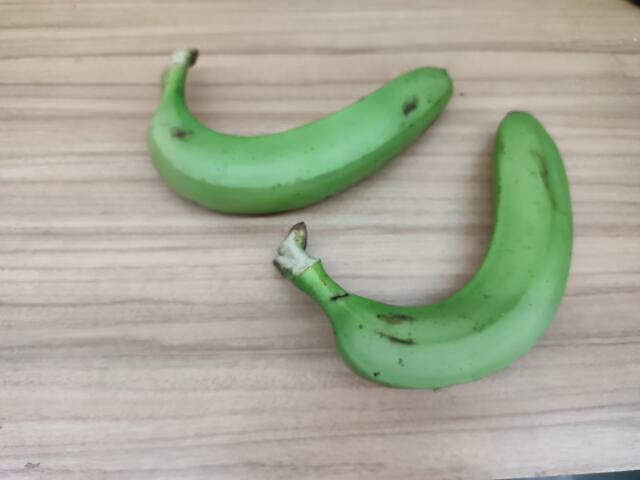
Label: Raw_Banana